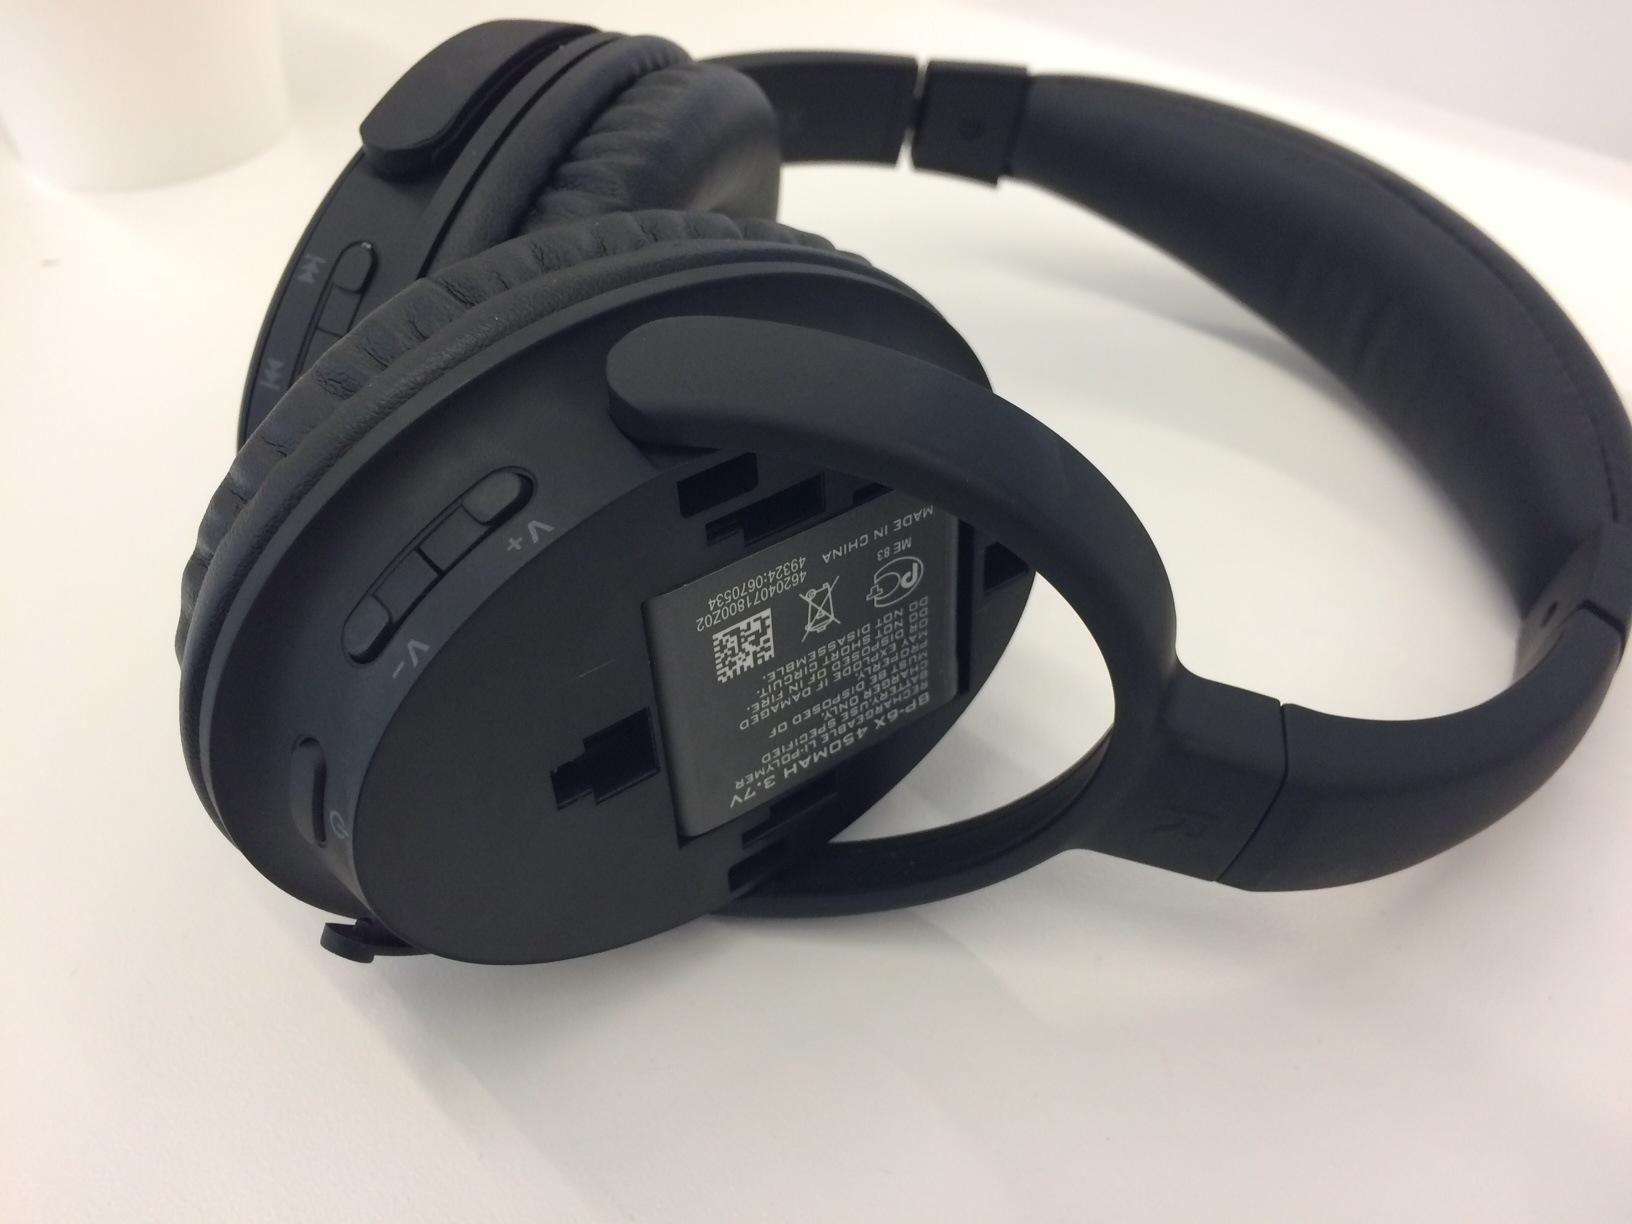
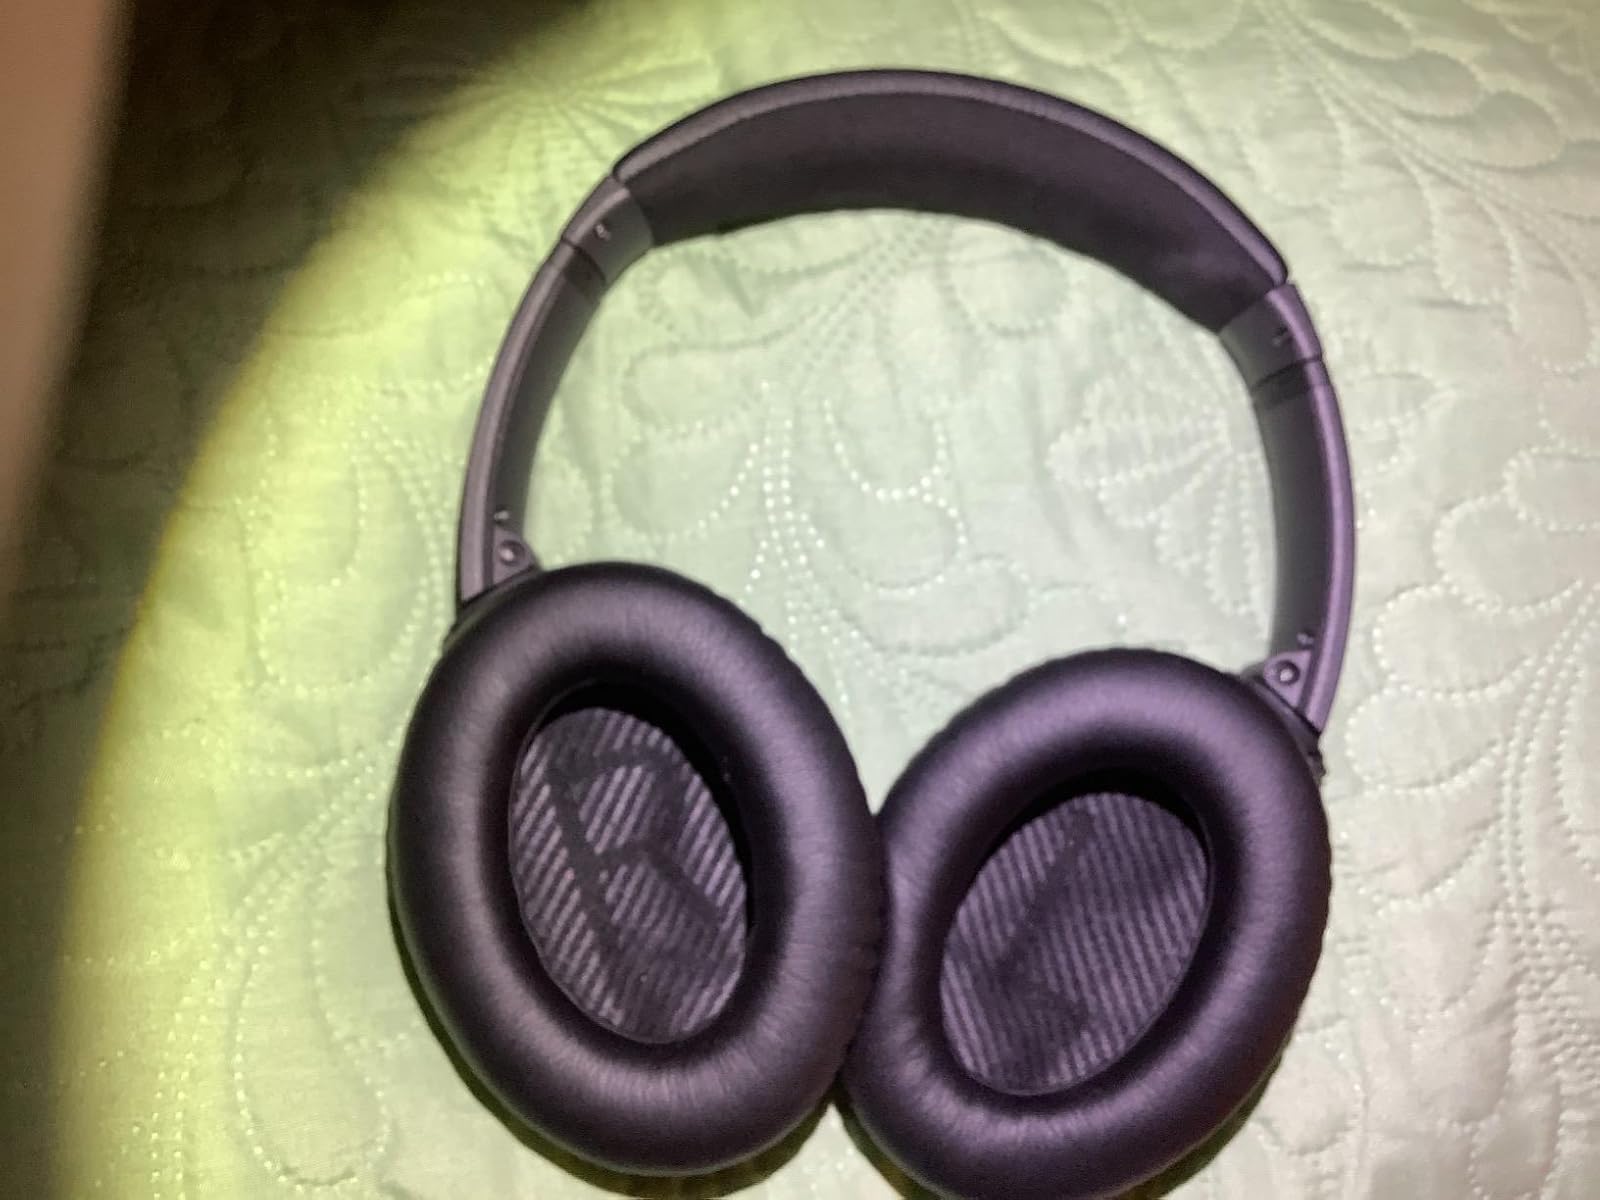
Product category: headphones
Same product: no